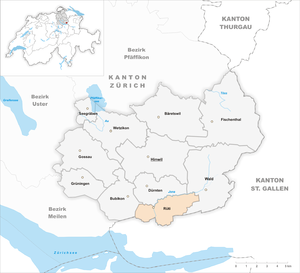
Rüti est une ville et une commune suisse du canton de Zurich, située dans le district de Hinwil.